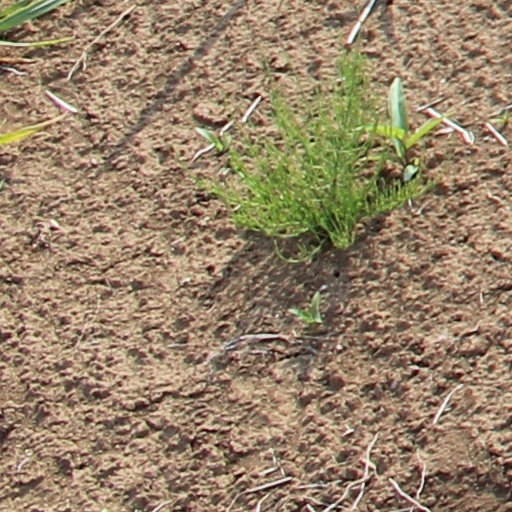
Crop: wheat